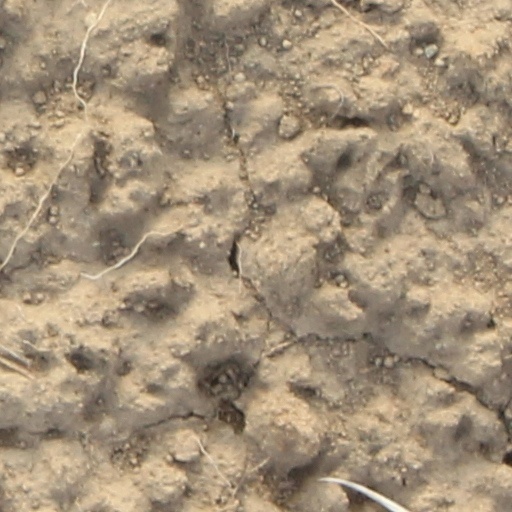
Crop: wheat